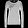
Label: Pullover